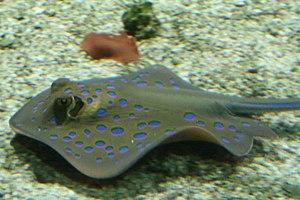
Océanopolis est un centre de culture scientifique consacré aux océans, situé à Brest, près du port de plaisance du Moulin Blanc. La forme du premier bâtiment, le pavillon tempéré, rappelle celle d'un crabe. Équipement public, Il est la propriété de Brest métropole et il est géré par une société d’économie mixte, Brest'aim.